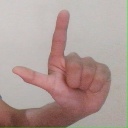
अक्षर: ल